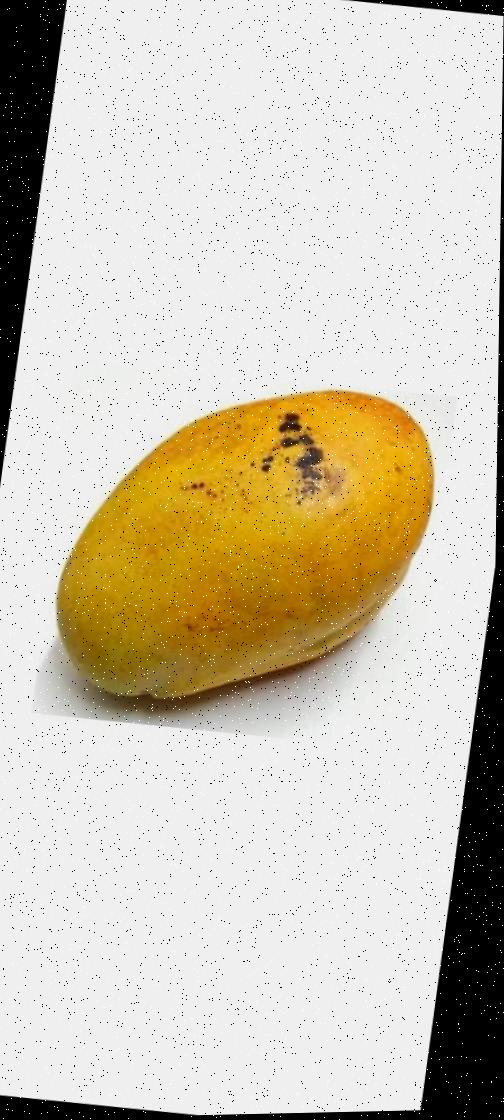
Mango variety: Bari-11